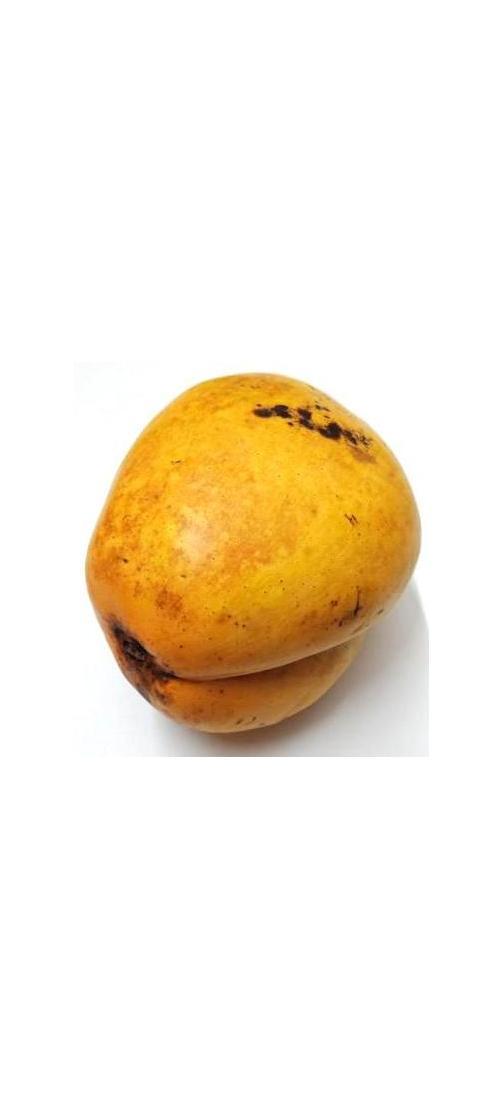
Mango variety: Bari-11